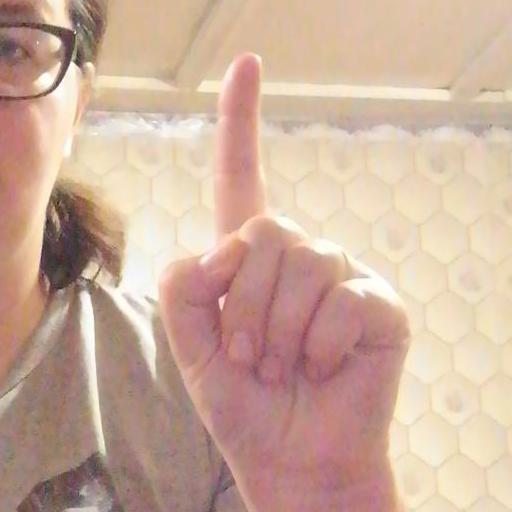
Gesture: one